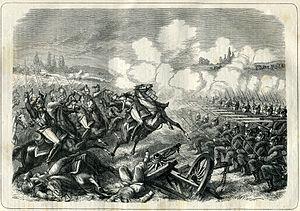
22 janvier : Lobengula s’empare du pouvoir au Matabélé après deux ans de guerre civile après la mort de son père Mosélékatsé, roi des Ndébélé.